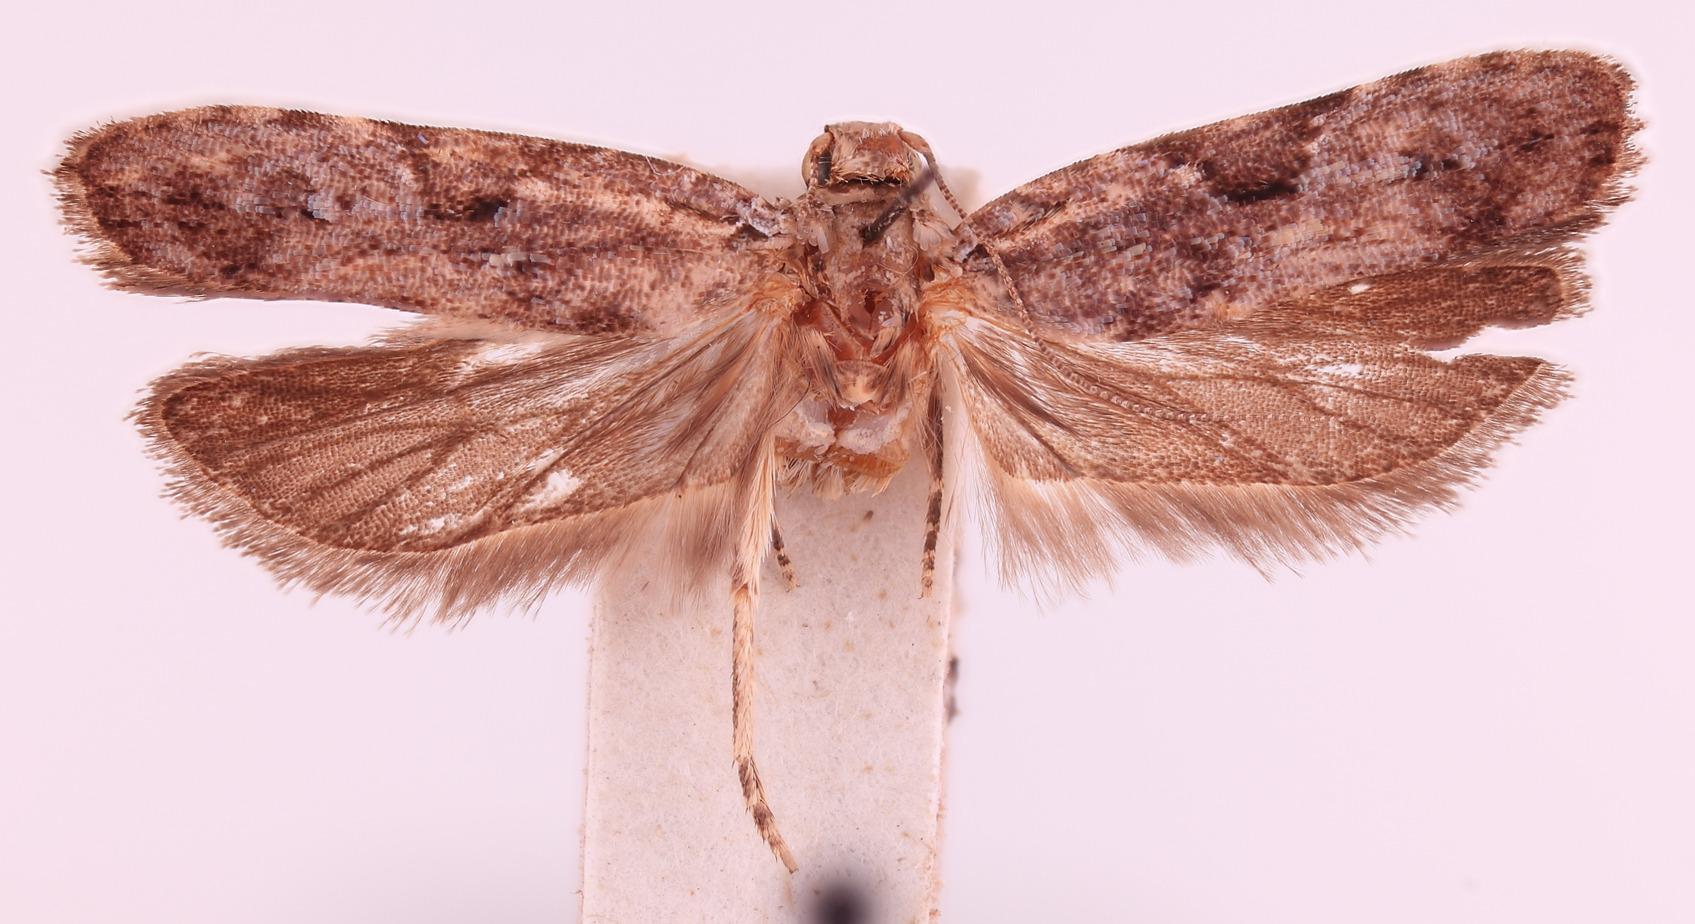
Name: Haplochela trigonota
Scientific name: Haplochela trigonota (Walsingham, 1911)
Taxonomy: Animalia, Arthropoda, Insecta, Lepidoptera, Gelechiidae, Gelechiinae
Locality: Cayuga, Guatemala
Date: [Not Stated]